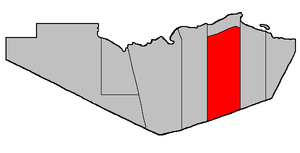
Balmoral-Maltais, aussi appelé Paroisse de Balmoral est un village du comté de Restigouche, à l'ouest de la province canadienne du Nouveau-Brunswick. Le village a le statut de DSL.